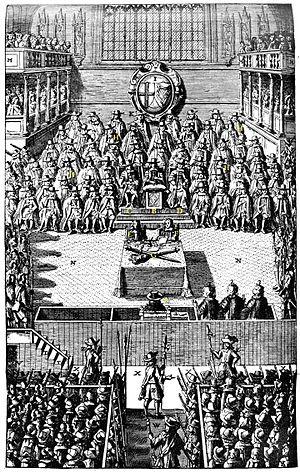
Charles Iᵉʳ, né le 19 novembre 1600 à Dunfermline et mort le 30 janvier 1649 à Londres, est roi d'Angleterre, d'Écosse et d'Irlande de 1625 à son exécution en 1649.
Eikon Basilike, sous-titré The Pourtrature of His Sacred Majestie in His Solitudes and Sufferings, est une autobiographie spirituelle supposée attribuée au roi d'Angleterre Charles Iᵉʳ. Elle a été publiée le 9 février 1649, dix jours après la décapitation du roi par le Parlement d'Angleterre à la suite de la Première révolution anglaise en 1649.